Alcorn State University

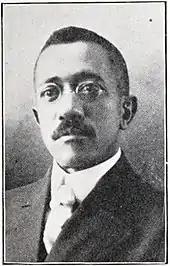
Levi J. Rowan

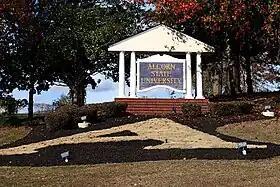
Alcorn State University entrance sign

Alcorn State University (Alcorn State, ASU or Alcorn) is a public historically black land-grant university adjacent to Lorman, Mississippi. It was founded in 1871 and was the first black land grant college established in the United States. The university is a member-school of the Thurgood Marshall College Fund.